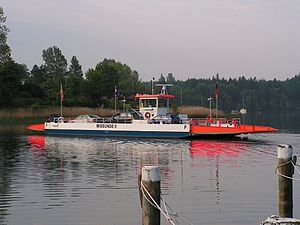
Mysunde
Den kabeltrukne slifærge (pram) mellem Brodersby og Mysunde
Mysunde eller Missunde er en landsby beliggende ved Sliens smalleste sted øst for Slesvig by på halvøen Svans i Sydslesvig. Administrativt hører landsbyen under Koslev kommune i Rendsborg-Egernførde kreds i den nordtyske delstat Slesvig-Holsten. I kirkelig henseende hører Mysunde under Koslev Sogn. Sognet lå i Risby Herred, da området tilhørte Danmark.